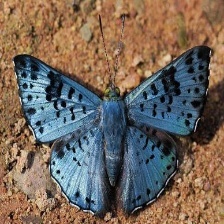
Species: GLITTERING SAPPHIRE